Sonobuoy

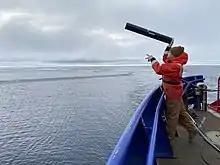
Hand deployment of a sonobuoy in the Arctic Ocean from the aft deck of the R/V Sikuliaq

A sonobuoy (a portmanteau of sonar and buoy) is a small expendable sonar buoy dropped from aircraft or ships for anti-submarine warfare or underwater acoustic research. Sonobuoys are typically around in diameter and long. When floating on the water, sonobuoys have both a radio transmitter above the surface and hydrophone sensors underwater. Sonobuoys are mission-critical platforms for enhancing Undersea Domain Awareness (UDA), providing an effective means to detect, locate, and track submarines and other underwater threats. Playing a key role in anti-submarine warfare (ASW) and other naval operations, they support in maintaining naval security and in protecting naval carrier strike groups.